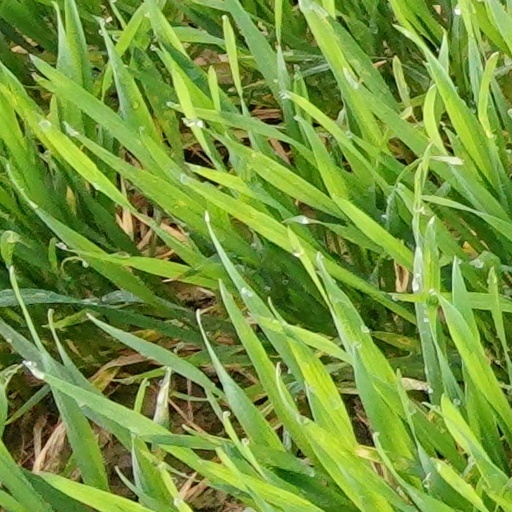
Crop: wheat